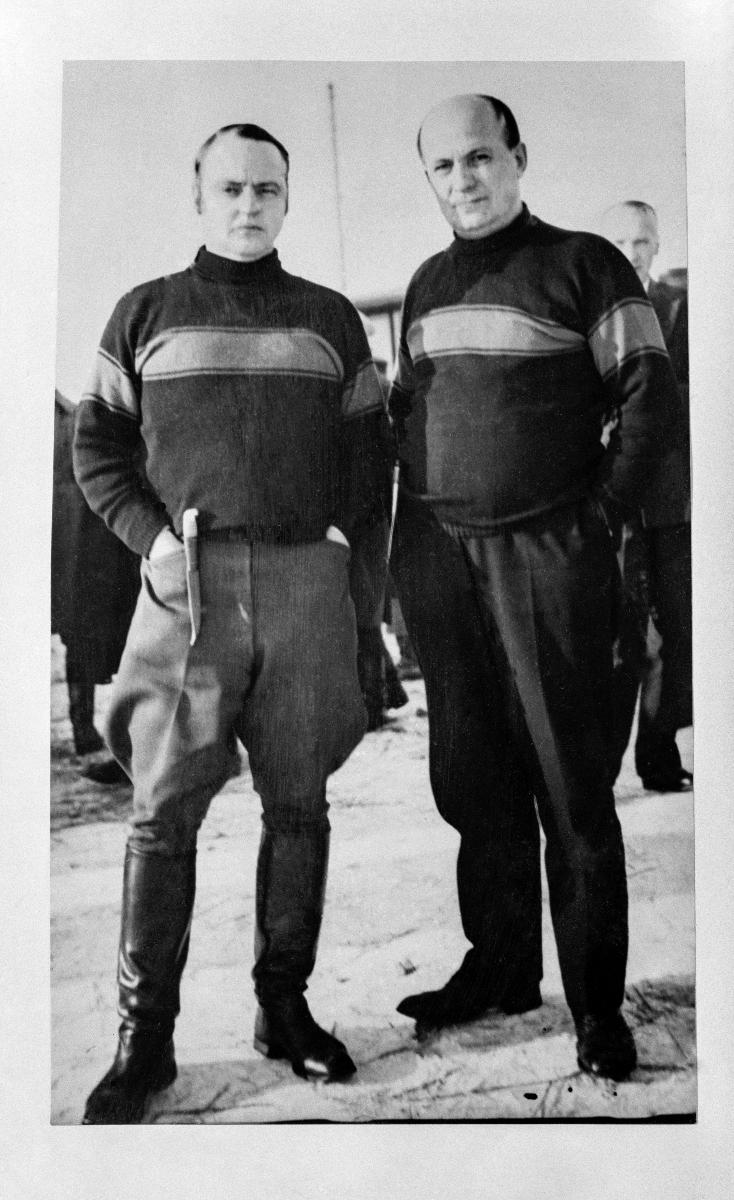
Mäntsälän kapina
Mäntsäläupproret; Mäntsälä rebellion
sisällön kuvaus: Mäntsälän kapina 27.2.-6.3.1932. Vihtori Kosola ja K.M. Wallenius. content description: Mäntsälän rebellion 27.2.-6.3.1932. Vihtori Kosola and K.M. Wallenius. innehållsbeskrivning: Mäntsäläupproret 27.2.-6.3.1932. Vihtori Kosola och K.M. Wallenius.
Vuosi: 1932
Paikka: Suomi
Aiheet: Kosola, Vihtori; politiikka; äärioikeistolaisuus; lapuanliike; kapinat; suojeluskunnat; HBL; politics; far right; Lapua movement; insurgencies; right-wing extremism; rebellion; civil guard; civil guards; politik; högerextremism; Lapporörelsen; uppror; lapporörelsen; skyddskåren; kravaller; skyddskårer